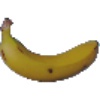
Label: Banana 1